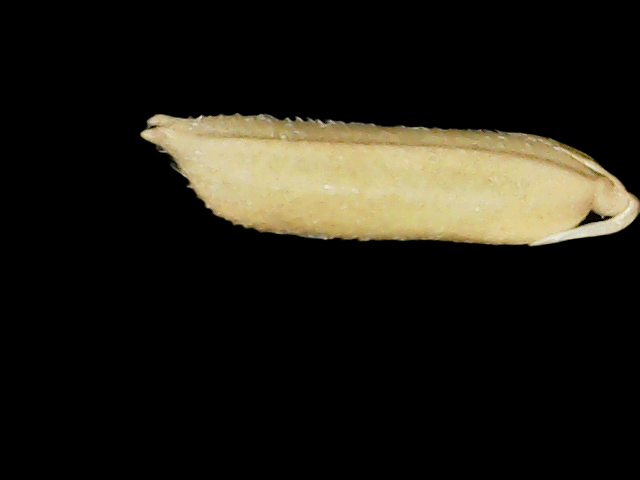
Rice variety: Binadhan19